World Creativity and Innovation Day

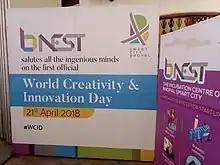
World Creativity and Innovation Day 21 April

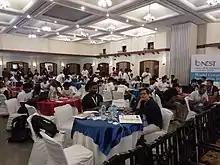
Participants of Bhopal Smart city Hackathon on WCID

The purpose of the day is to encourage creative multidisciplinary thinking at the individual and group levels which, according to a special report on the creative economy by UNESCO, UNDP, and UNOSSC, has "become the true wealth of nations in the 21st century."